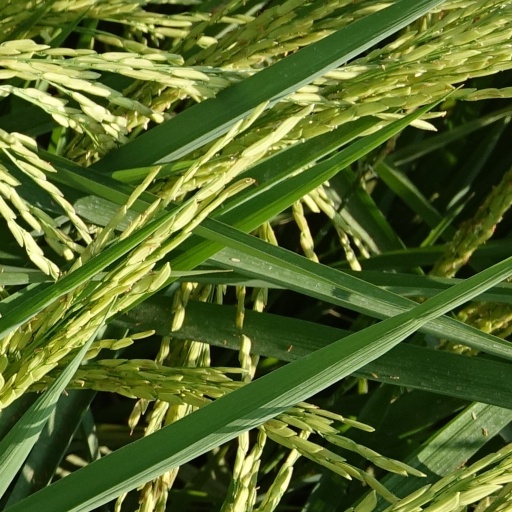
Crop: rice